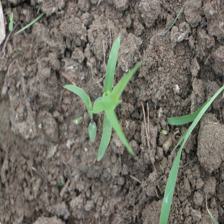
Label: Sorghum